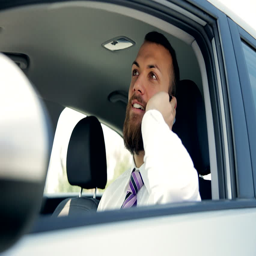
happy business man smiling on the phone sitting in car